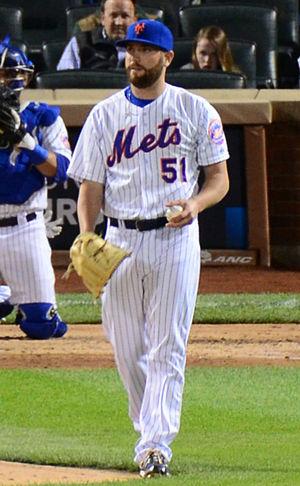
John Victor « Jack » Leathersich est un lanceur de relève gaucher des Cubs de Chicago de la Ligue majeure de baseball.